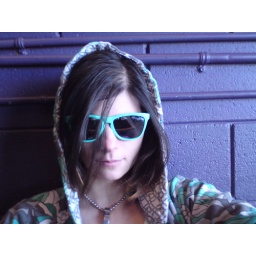
sweatshirt and glasses look good against purple wall